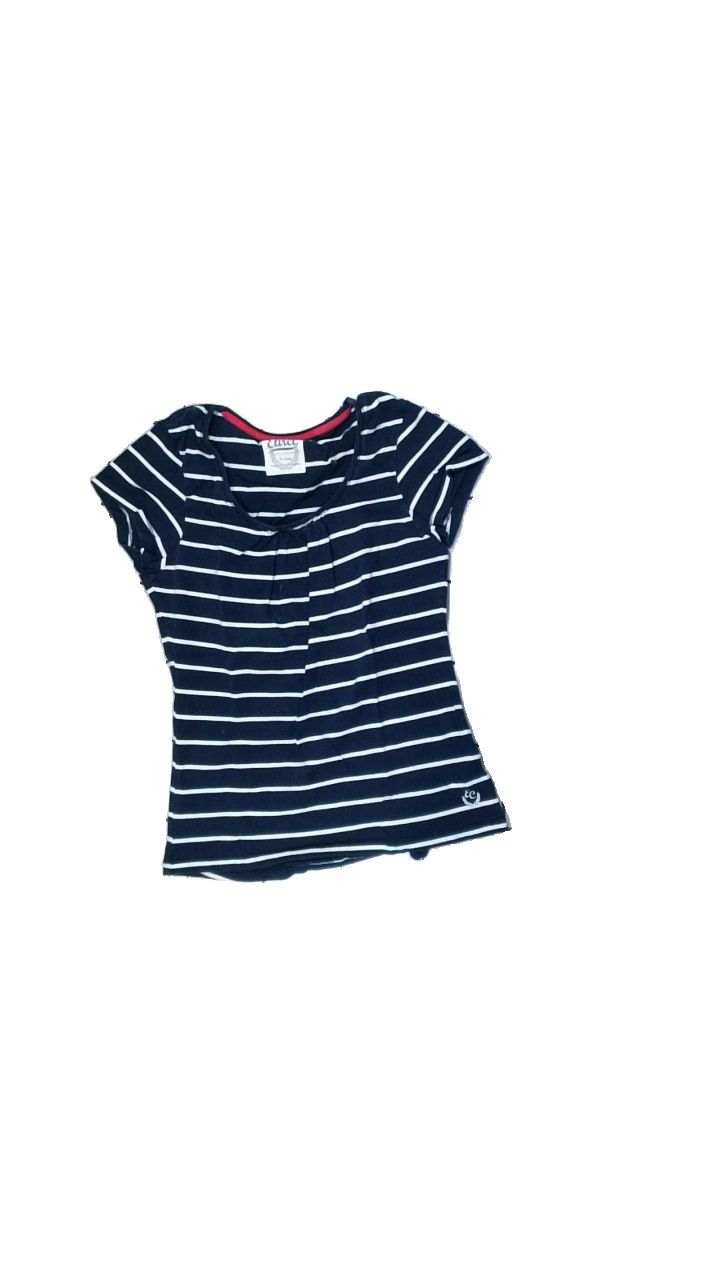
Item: Top (Ladies)
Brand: Etirel
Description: grey top
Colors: Blue, White
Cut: Regular
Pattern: Striped
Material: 100% Cotton
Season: All
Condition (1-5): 2
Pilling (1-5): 5
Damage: stain
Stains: Minor
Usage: Recycle
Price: <50